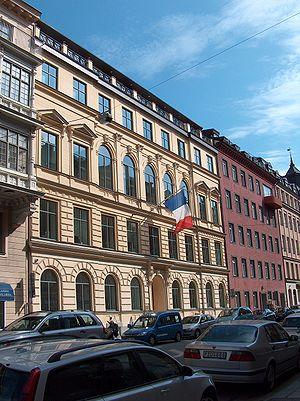
Les relations entre la France et la Suède sont des relations internationales s'exerçant au sein de l'Union européenne entre deux États membres de l'Union, la République française et le Royaume de Suède. Elles sont structurées par deux ambassades, l'ambassade de France en Suède et l'ambassade de Suède en France.
L'ambassade de France en Suède est la représentation diplomatique de la République française auprès du Royaume de Suède. Elle est située à Stockholm, la capitale du pays, et son ambassadeur est, depuis 2017, David Cvach.